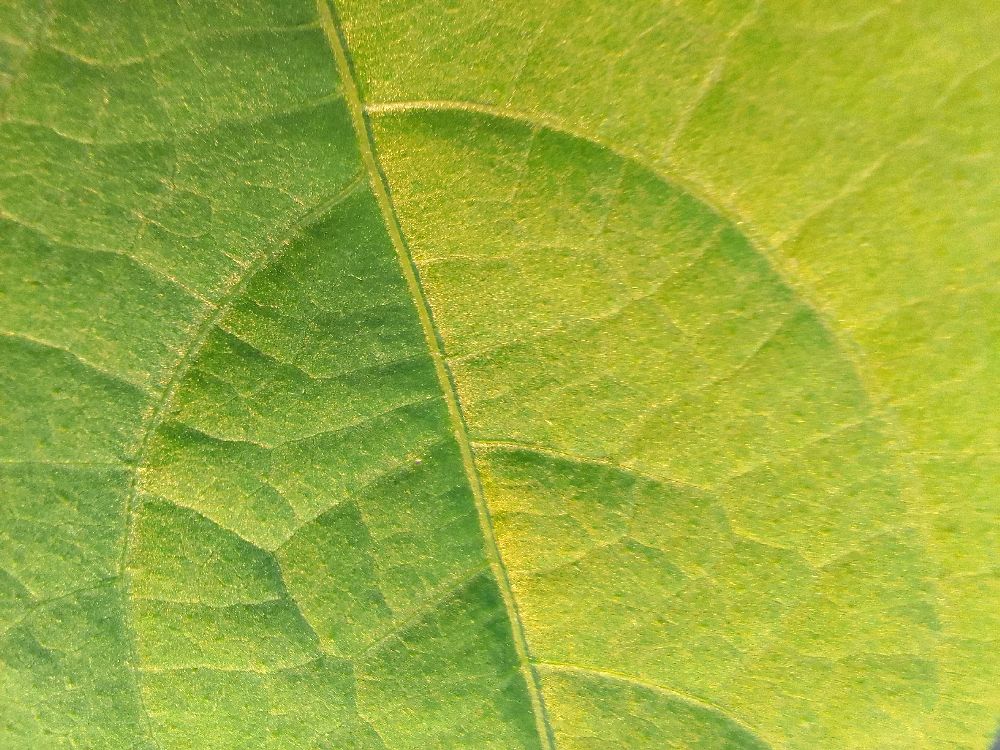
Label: healthy